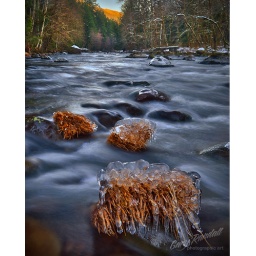
Ice clinging to bunches of river grass along the lower Salmon River near Brightwood, Oregon.